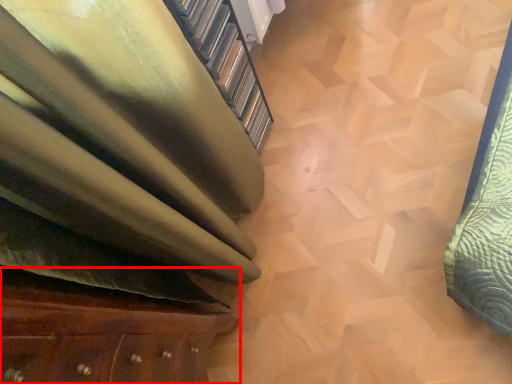
Question: Considering the relative positions of furniture (annotated by the red box) and stairwell in the image provided, where is furniture (annotated by the red box) located with respect to the staircase? Select from the following choices."
(A) right
(B) left
Answer: B